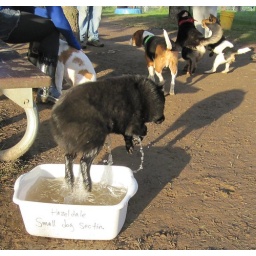
Bob, per the normal, in the dog water dish!